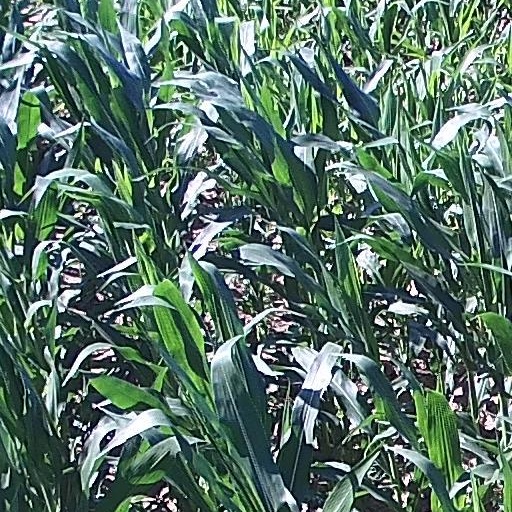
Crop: maize; corn